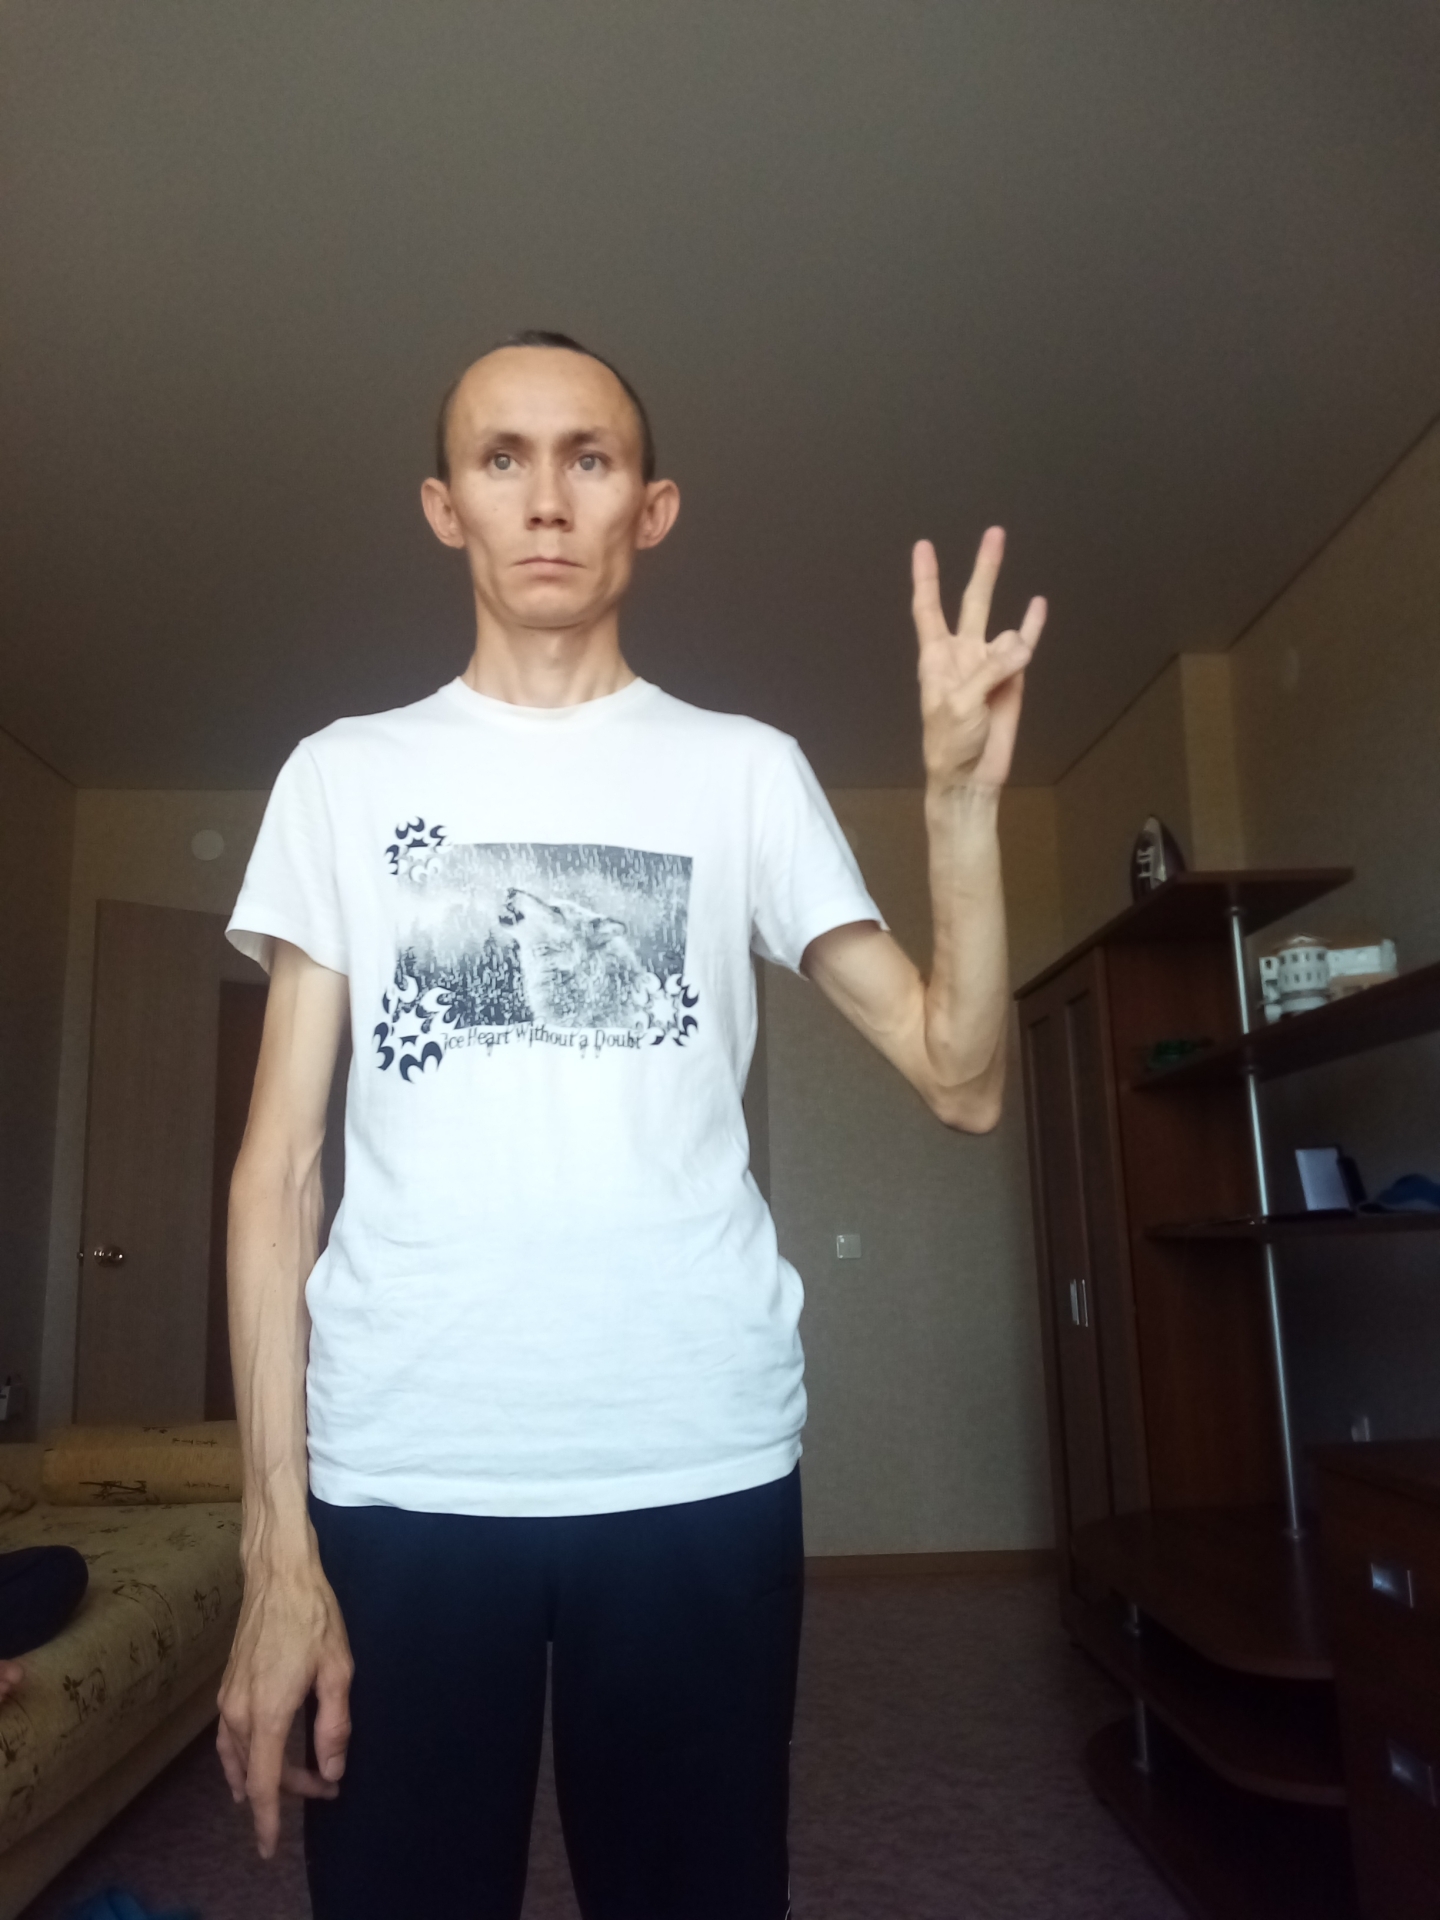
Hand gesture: three3